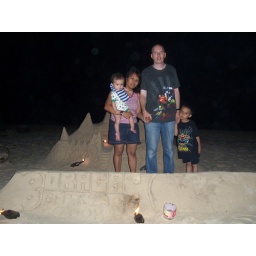
just posing by the sand castle